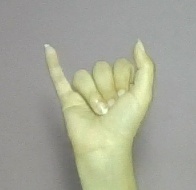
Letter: ya